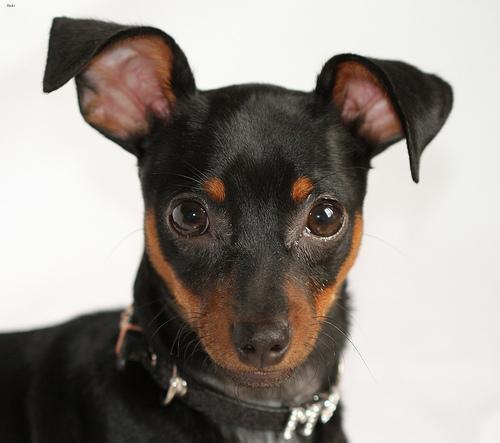
miniature pinscher